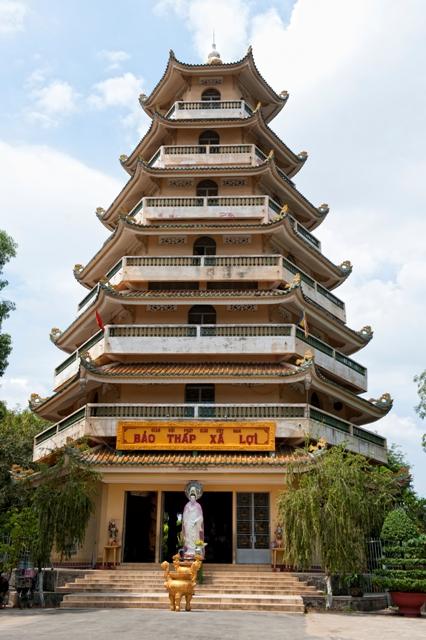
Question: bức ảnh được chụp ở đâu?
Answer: trước một ngôi chùa